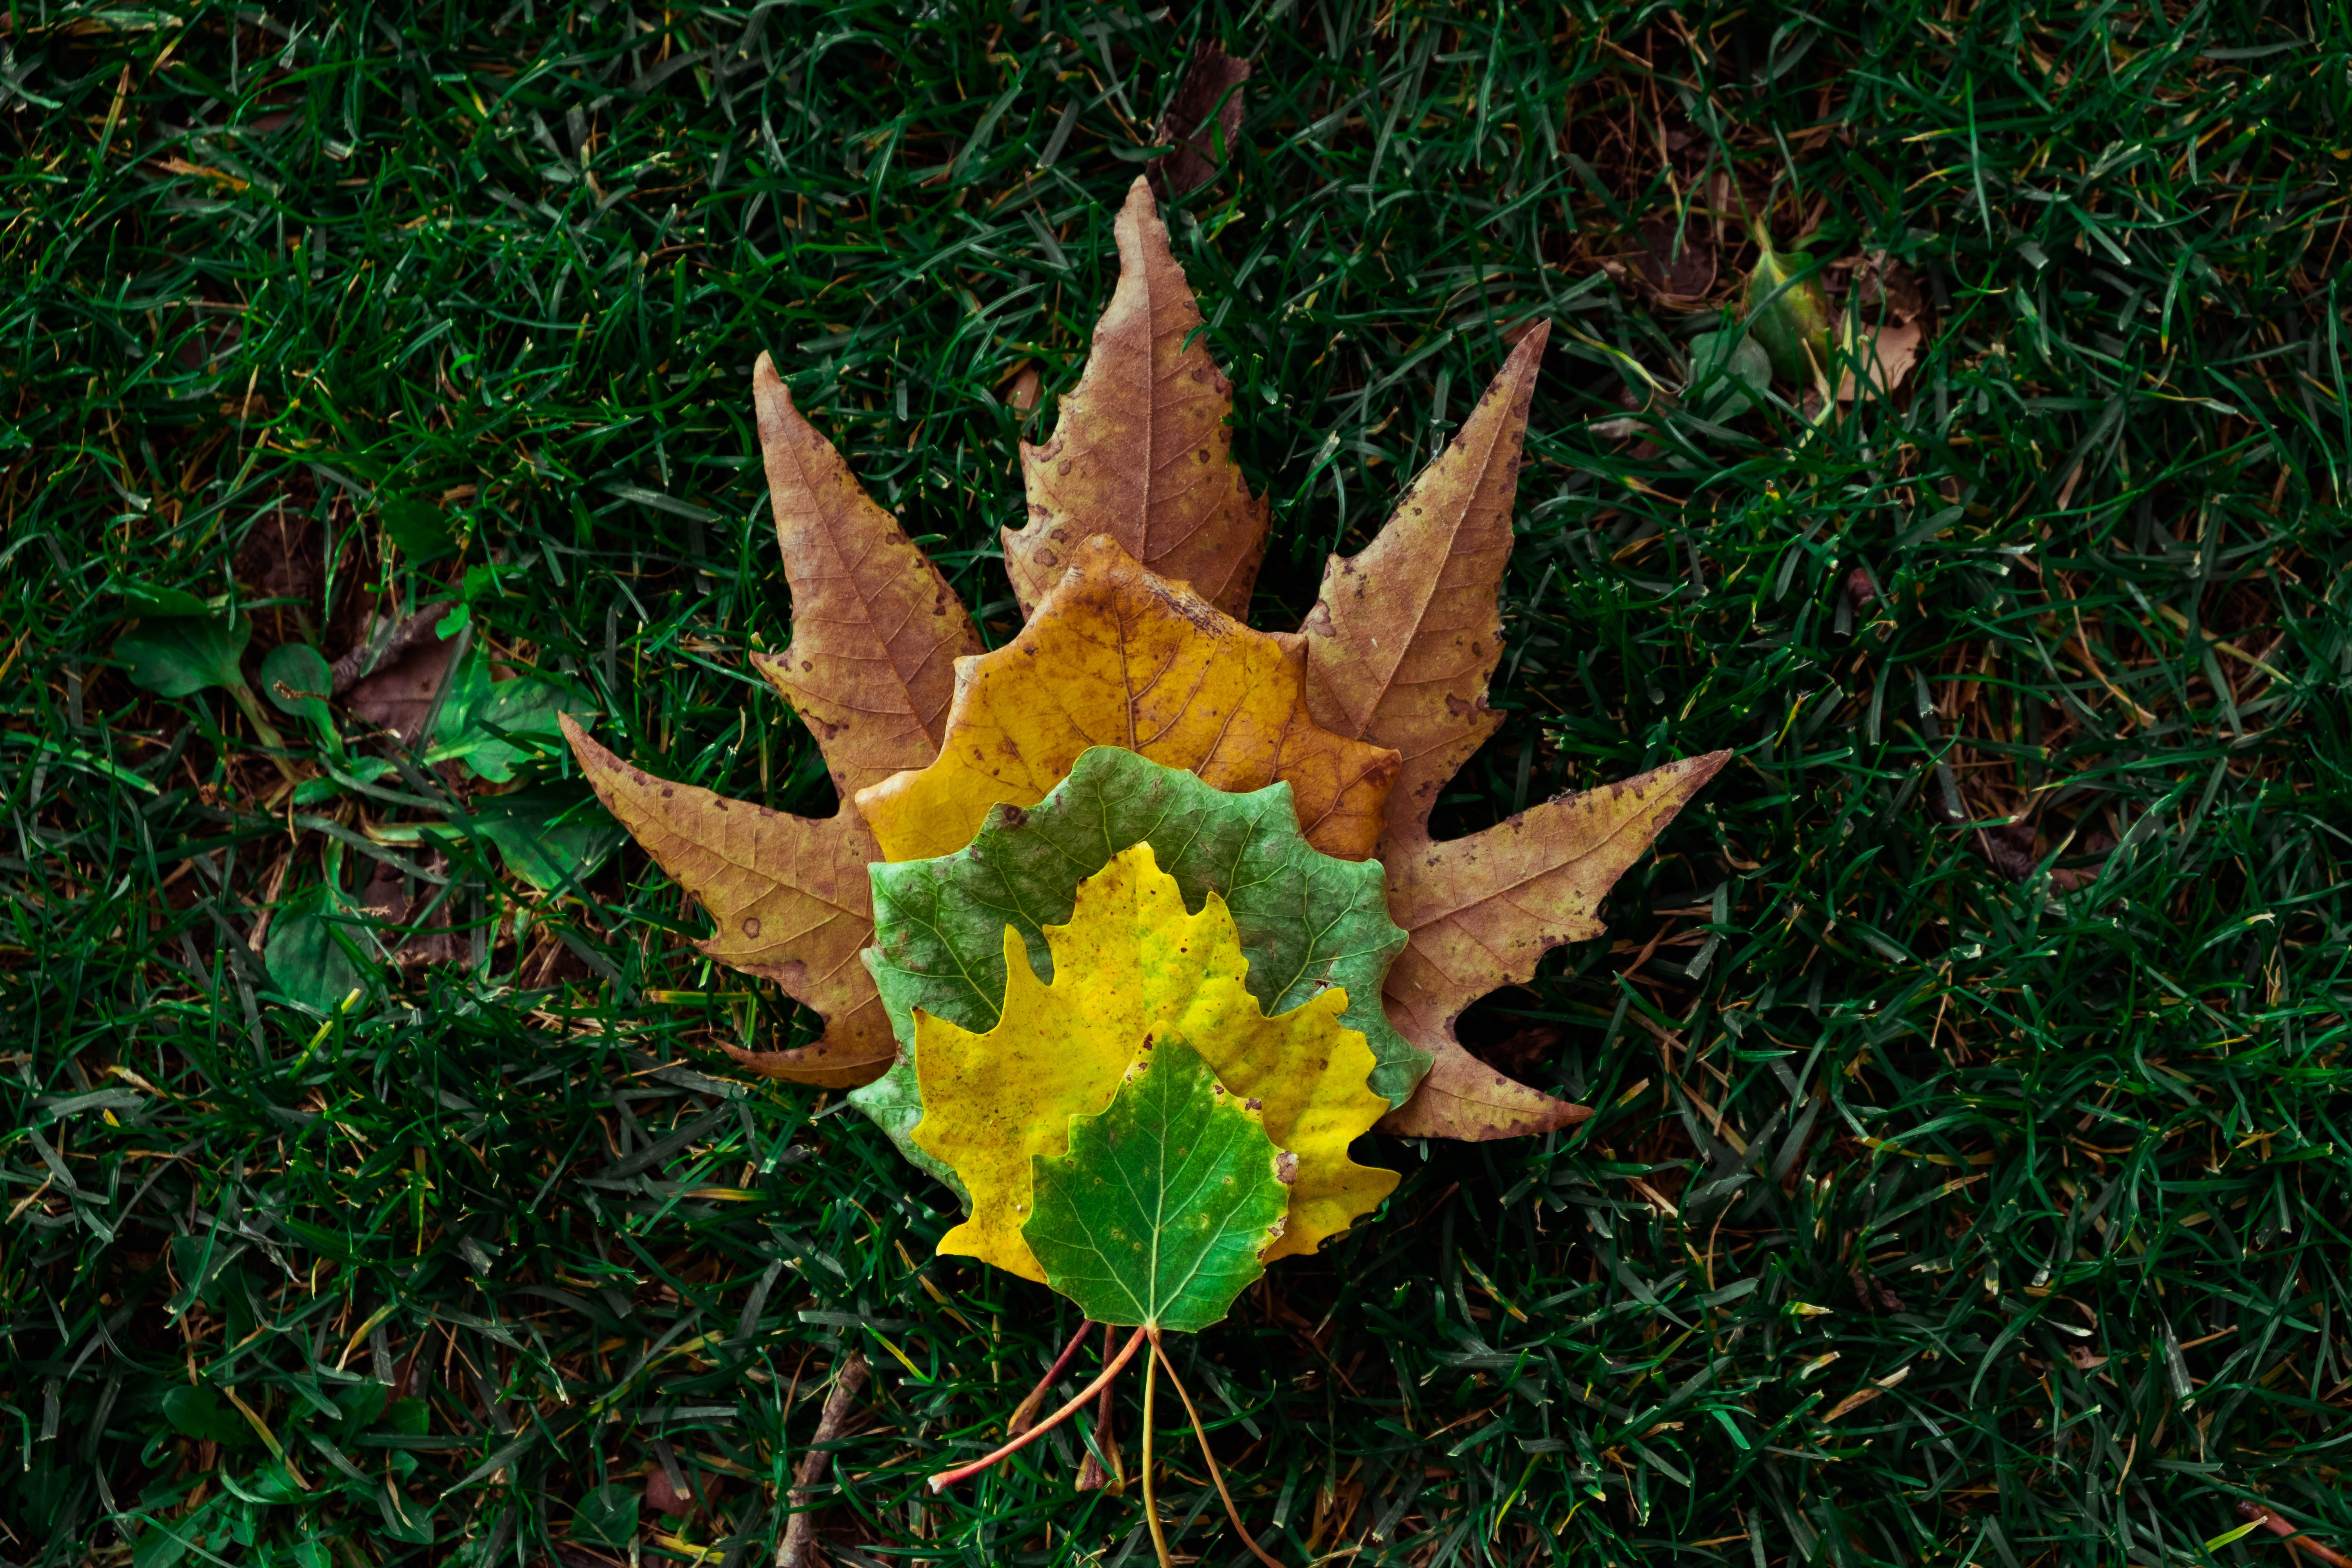
leaf, green, yellow, grass, plant, maple leaf, tree, flower, deciduous, autumn, plane, symmetry, groundcover, annual plant, wildflower, sweet gum